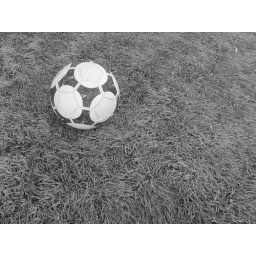
ball in winter black and white